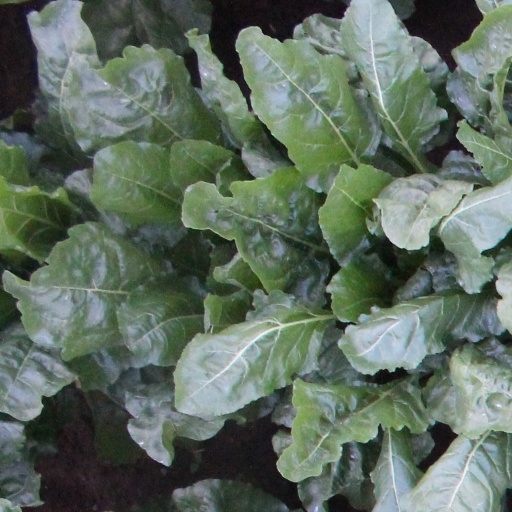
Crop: sugar beet